George Caldwell Granberry

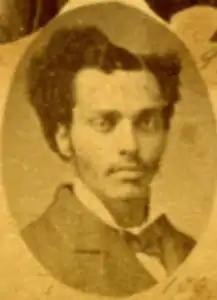

George Caldwell Granberry was a state legislator, postmaster, and teacher in Mississippi. He was a member of the Mississippi House of Representatives during the 1882 session, representing Hinds county. He was a member of the Committee on Propositions and Grievances, a standing committee. While he served in the Legislature, he was also a school teacher.